Saint-Quentin station

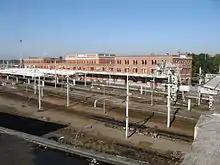
Saint-Quentin station

Saint-Quentin station (French: "Gare de Saint-Quentin") is a railway station serving the town Saint-Quentin, Aisne department, northern France. It is situated on the Creil–Jeumont railway.